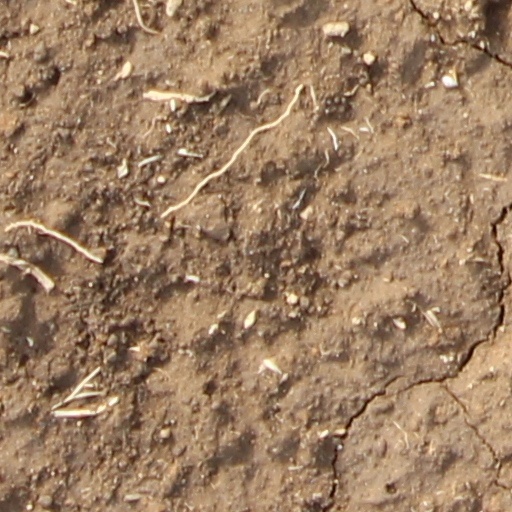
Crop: wheat